Phosphetene

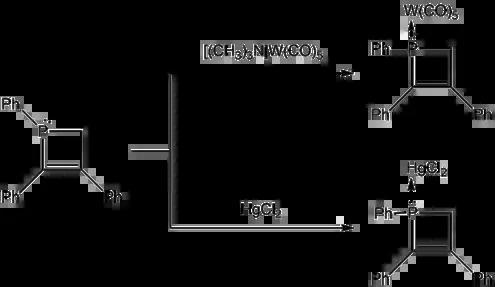
Examples of coordination of the lone pair on the phosphorus to a metal center.

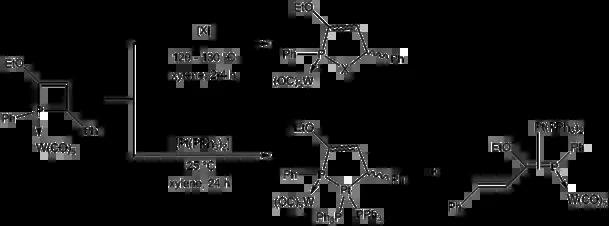
Insertion of S, Se, and Pt into 1,2-dihydrophosphete (Mathey "et al."). (X = S, Se)

Majoral "et al." (1997) were able to synthesize a 1,2-dihydrophosphete-zirconium complex from intramolecular coupling of dialkynyl phosphane and zirconocene-benzyne.